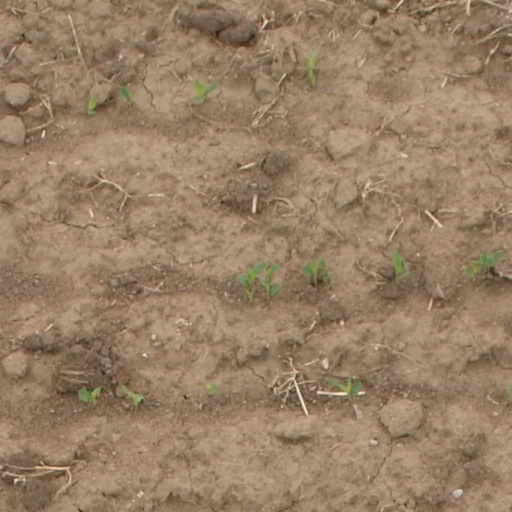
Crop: maize; corn